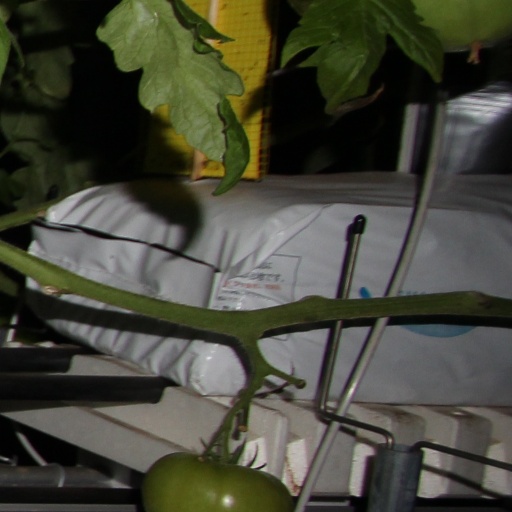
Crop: tomato